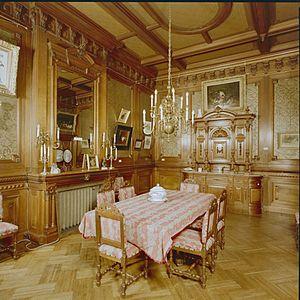
Le cabinet des Chats ou le musée du Chat est un musée d'art privé situé à Amsterdam, aux Pays-Bas, qui présente des œuvres représentant des chats.